Lucian Freud

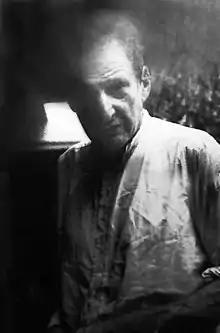
Freud in 2005

Lucian Michael Freud (8 December 1922 – 20 July 2011) was a British painter and draughtsman, specialising in figurative art, and is known as one of the foremost 20th-century English portraitists.